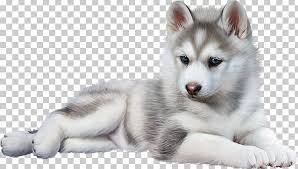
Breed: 232-n000083-Eskimo_dog